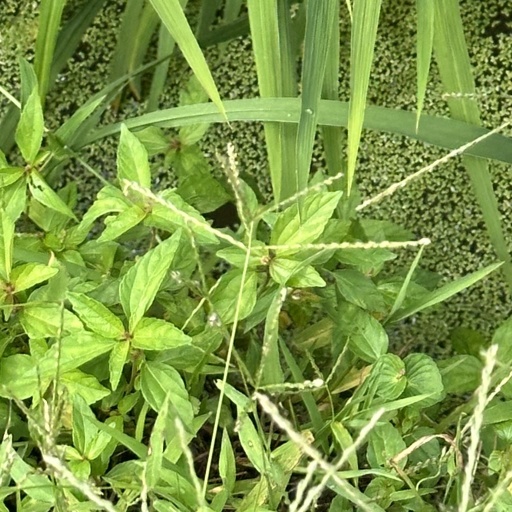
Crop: rice